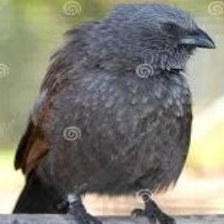
Species: APOSTLEBIRD
Scientific name: STRUTHIDEA CINEREA